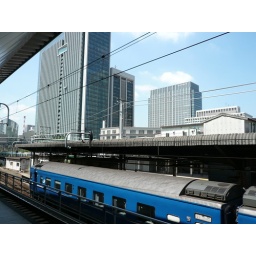
blue train in marunouchi